Stanhope Forbes

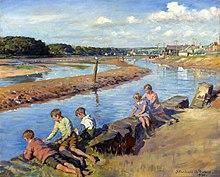
"Young anglers at Hayle" (1930)

Forbes and his wife founded the Newlyn Art School in 1899. It attracted students such as Ernest and Doris "Dod" Shaw, Frank Gascoigne Heath and Jill and Geoffrey Garnier. The Newlyn area had experienced an economic downturn as the result of failing fishing, mining and farming industries. The school helped to bring an economic resurgence to the area by encouraging individuals to vacation in the area and study and practise art.